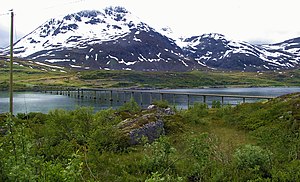
Skattørsundet bru
Broen  set fra øst.
Skattørsundet bru er en bjælkebro som krydser Skattørsundet mellem øerne Kågen og Skjervøya i Troms og Finnmark fylke i Norge. Broen er 804 meter lang, med længste spænd på 32 meter. Den blev åbnet i 1971 og er en del af riksvei 866. Sammen med Maursundtunnelen knytter den Skjervøy til fastlandet.